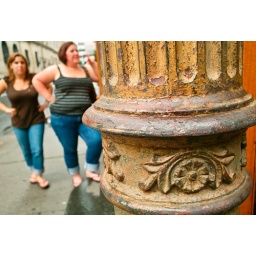
On Sex and the City bus tour, in front of O'Neil's where Aidan and Steve's bar was based